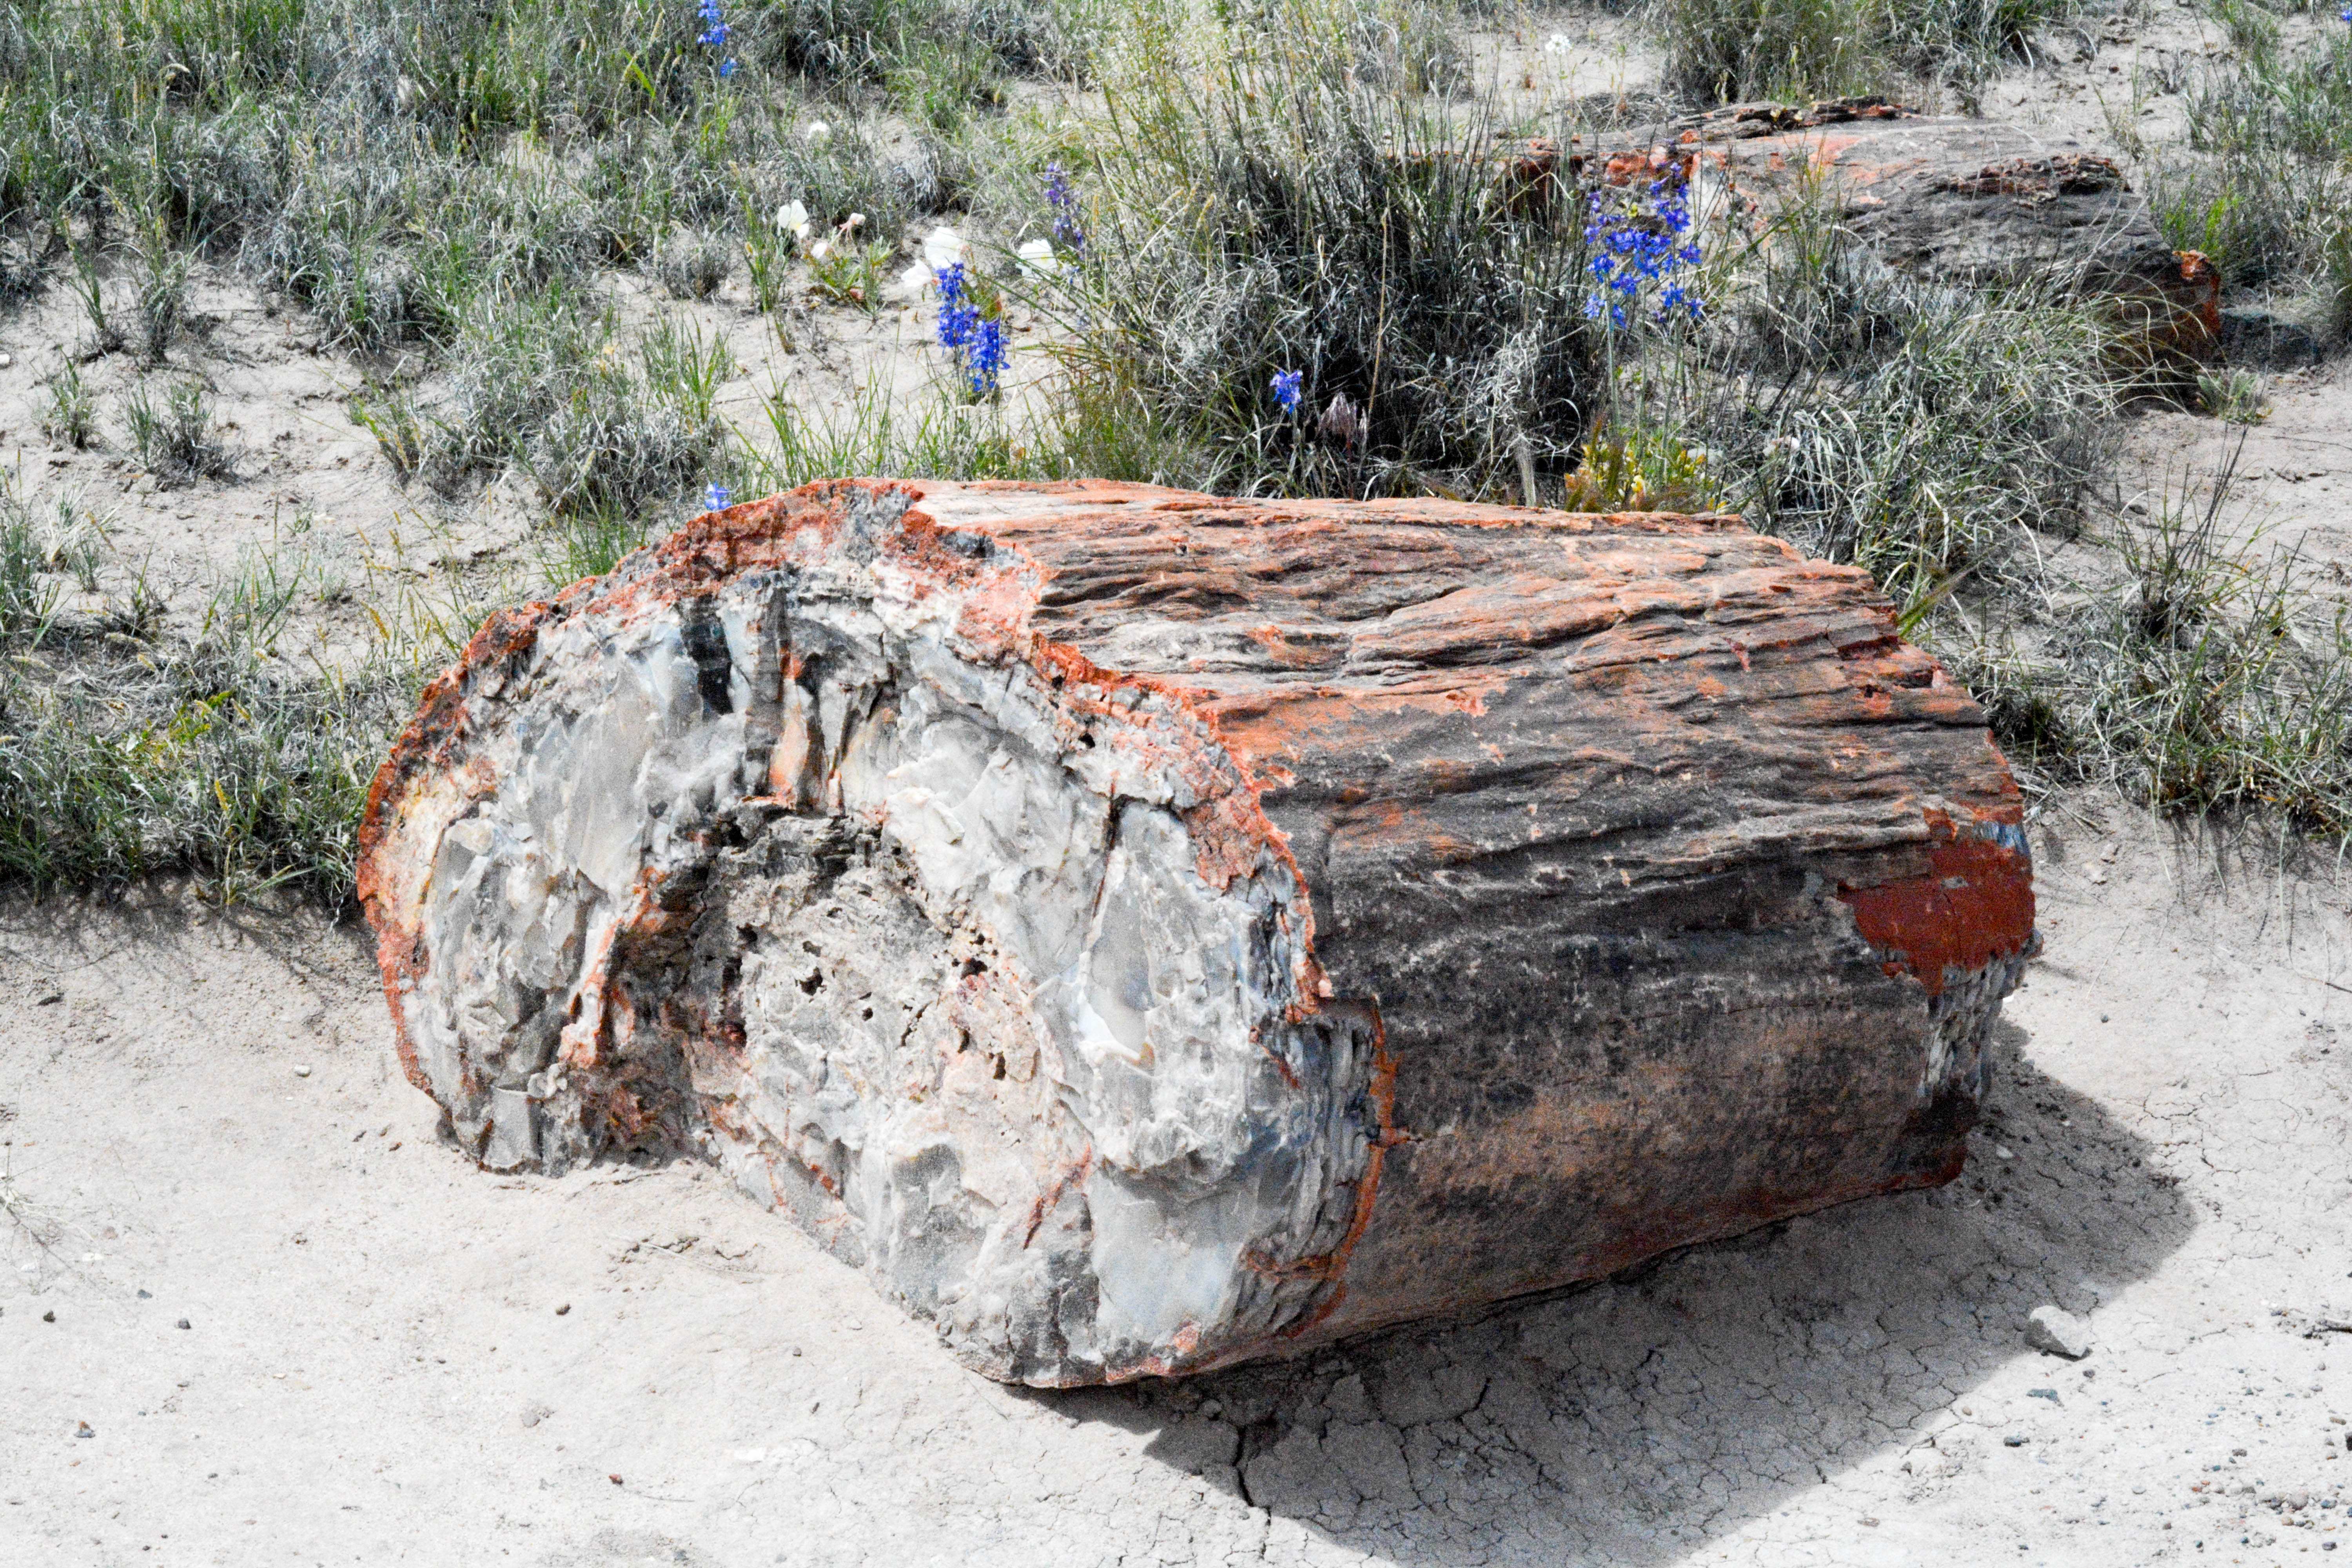
rock, soil, material, arizona, geology, boulder, marccooper, painteddesert, petrifiedforest, arizonapassages, route66, holbrook, arizonalandscape, geological phenomenon